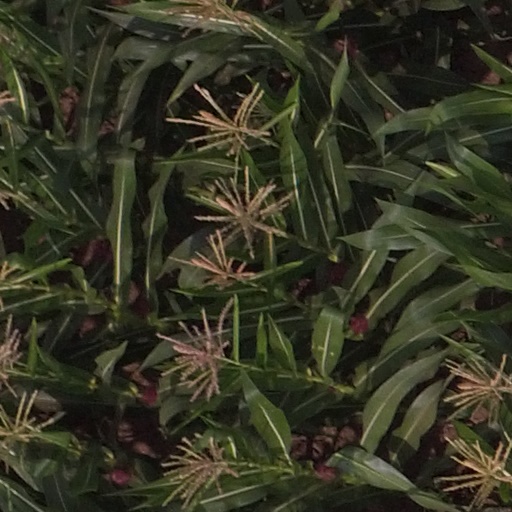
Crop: maize; corn